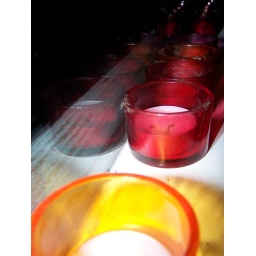
candles by a window